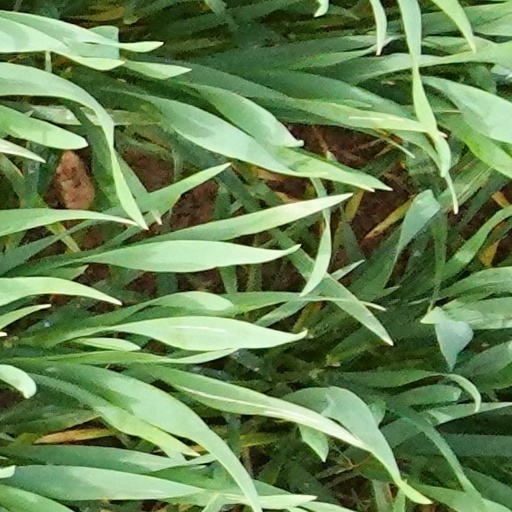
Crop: wheat